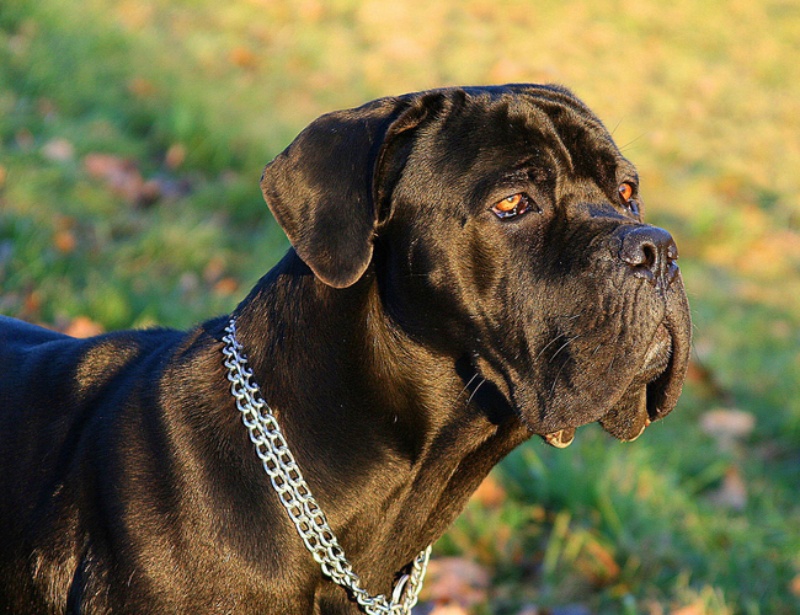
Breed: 253-n000105-Cane_Carso